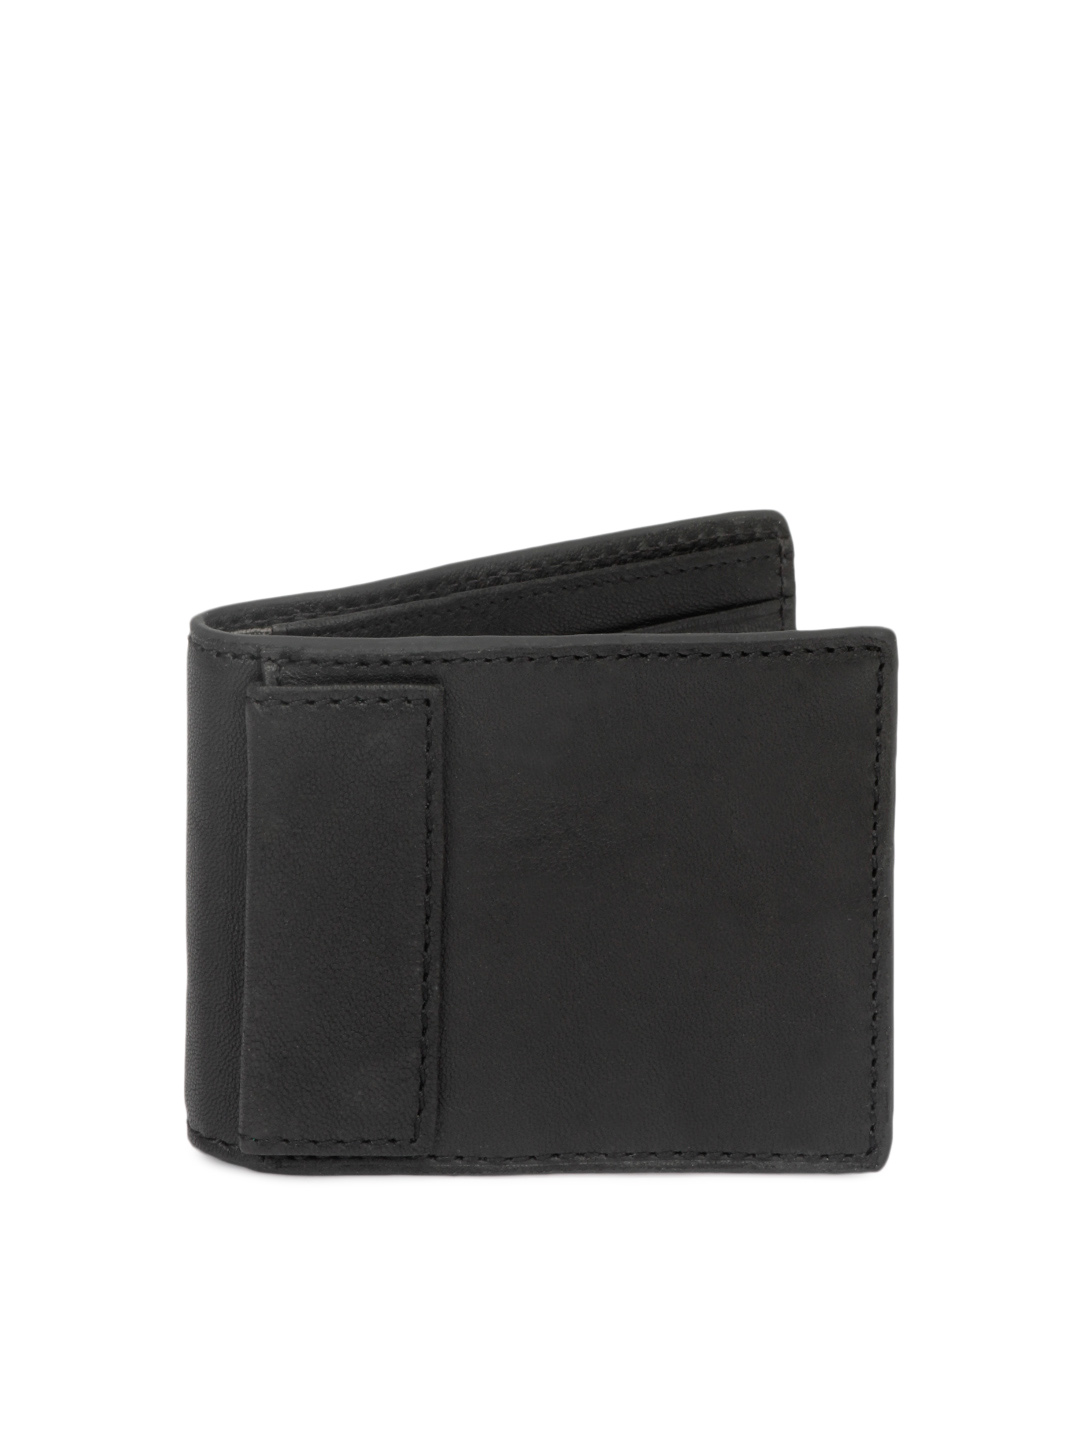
Fossil Men Black Cross Traveler Wallet
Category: Accessories / Wallets / Wallets
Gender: Men
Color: Black
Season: Winter 2016
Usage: Casual